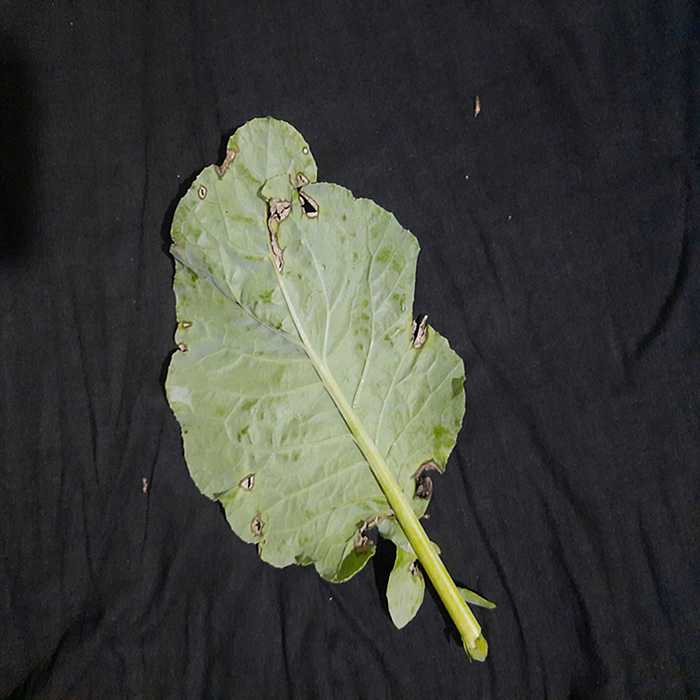
Plant: Cauliflower
Label: Downy mildew